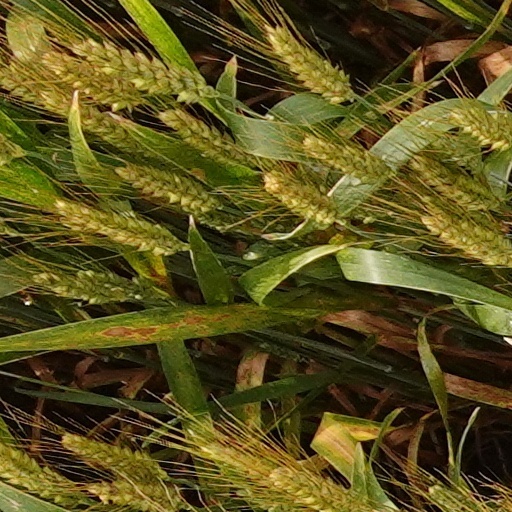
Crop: wheat